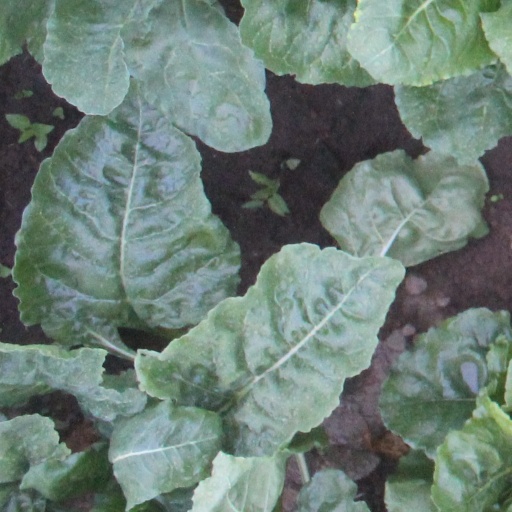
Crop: sugar beet